County Hall, Haverfordwest

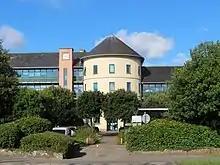
East elevation with main entrance facing Freemens Way.

It was decided shortly after the new council's creation to build a new headquarters adjoining Cambria House. The project was overseen by the county architect, Tim Colquhoun. The new building was sited on the banks of the Western Cleddau, and straddles a tributary of the river. A river walkway along the eastern bank of the river was created within the new County Hall site, linking New Bridge to the north with the public open space to the south. The building is arranged with four large bastion towers evenly spaced along its length, with the main reception and council chamber incorporated into the rounded space inside the towers. A smaller rectangular clock tower projects from the front (east) elevation facing Freemens Way.